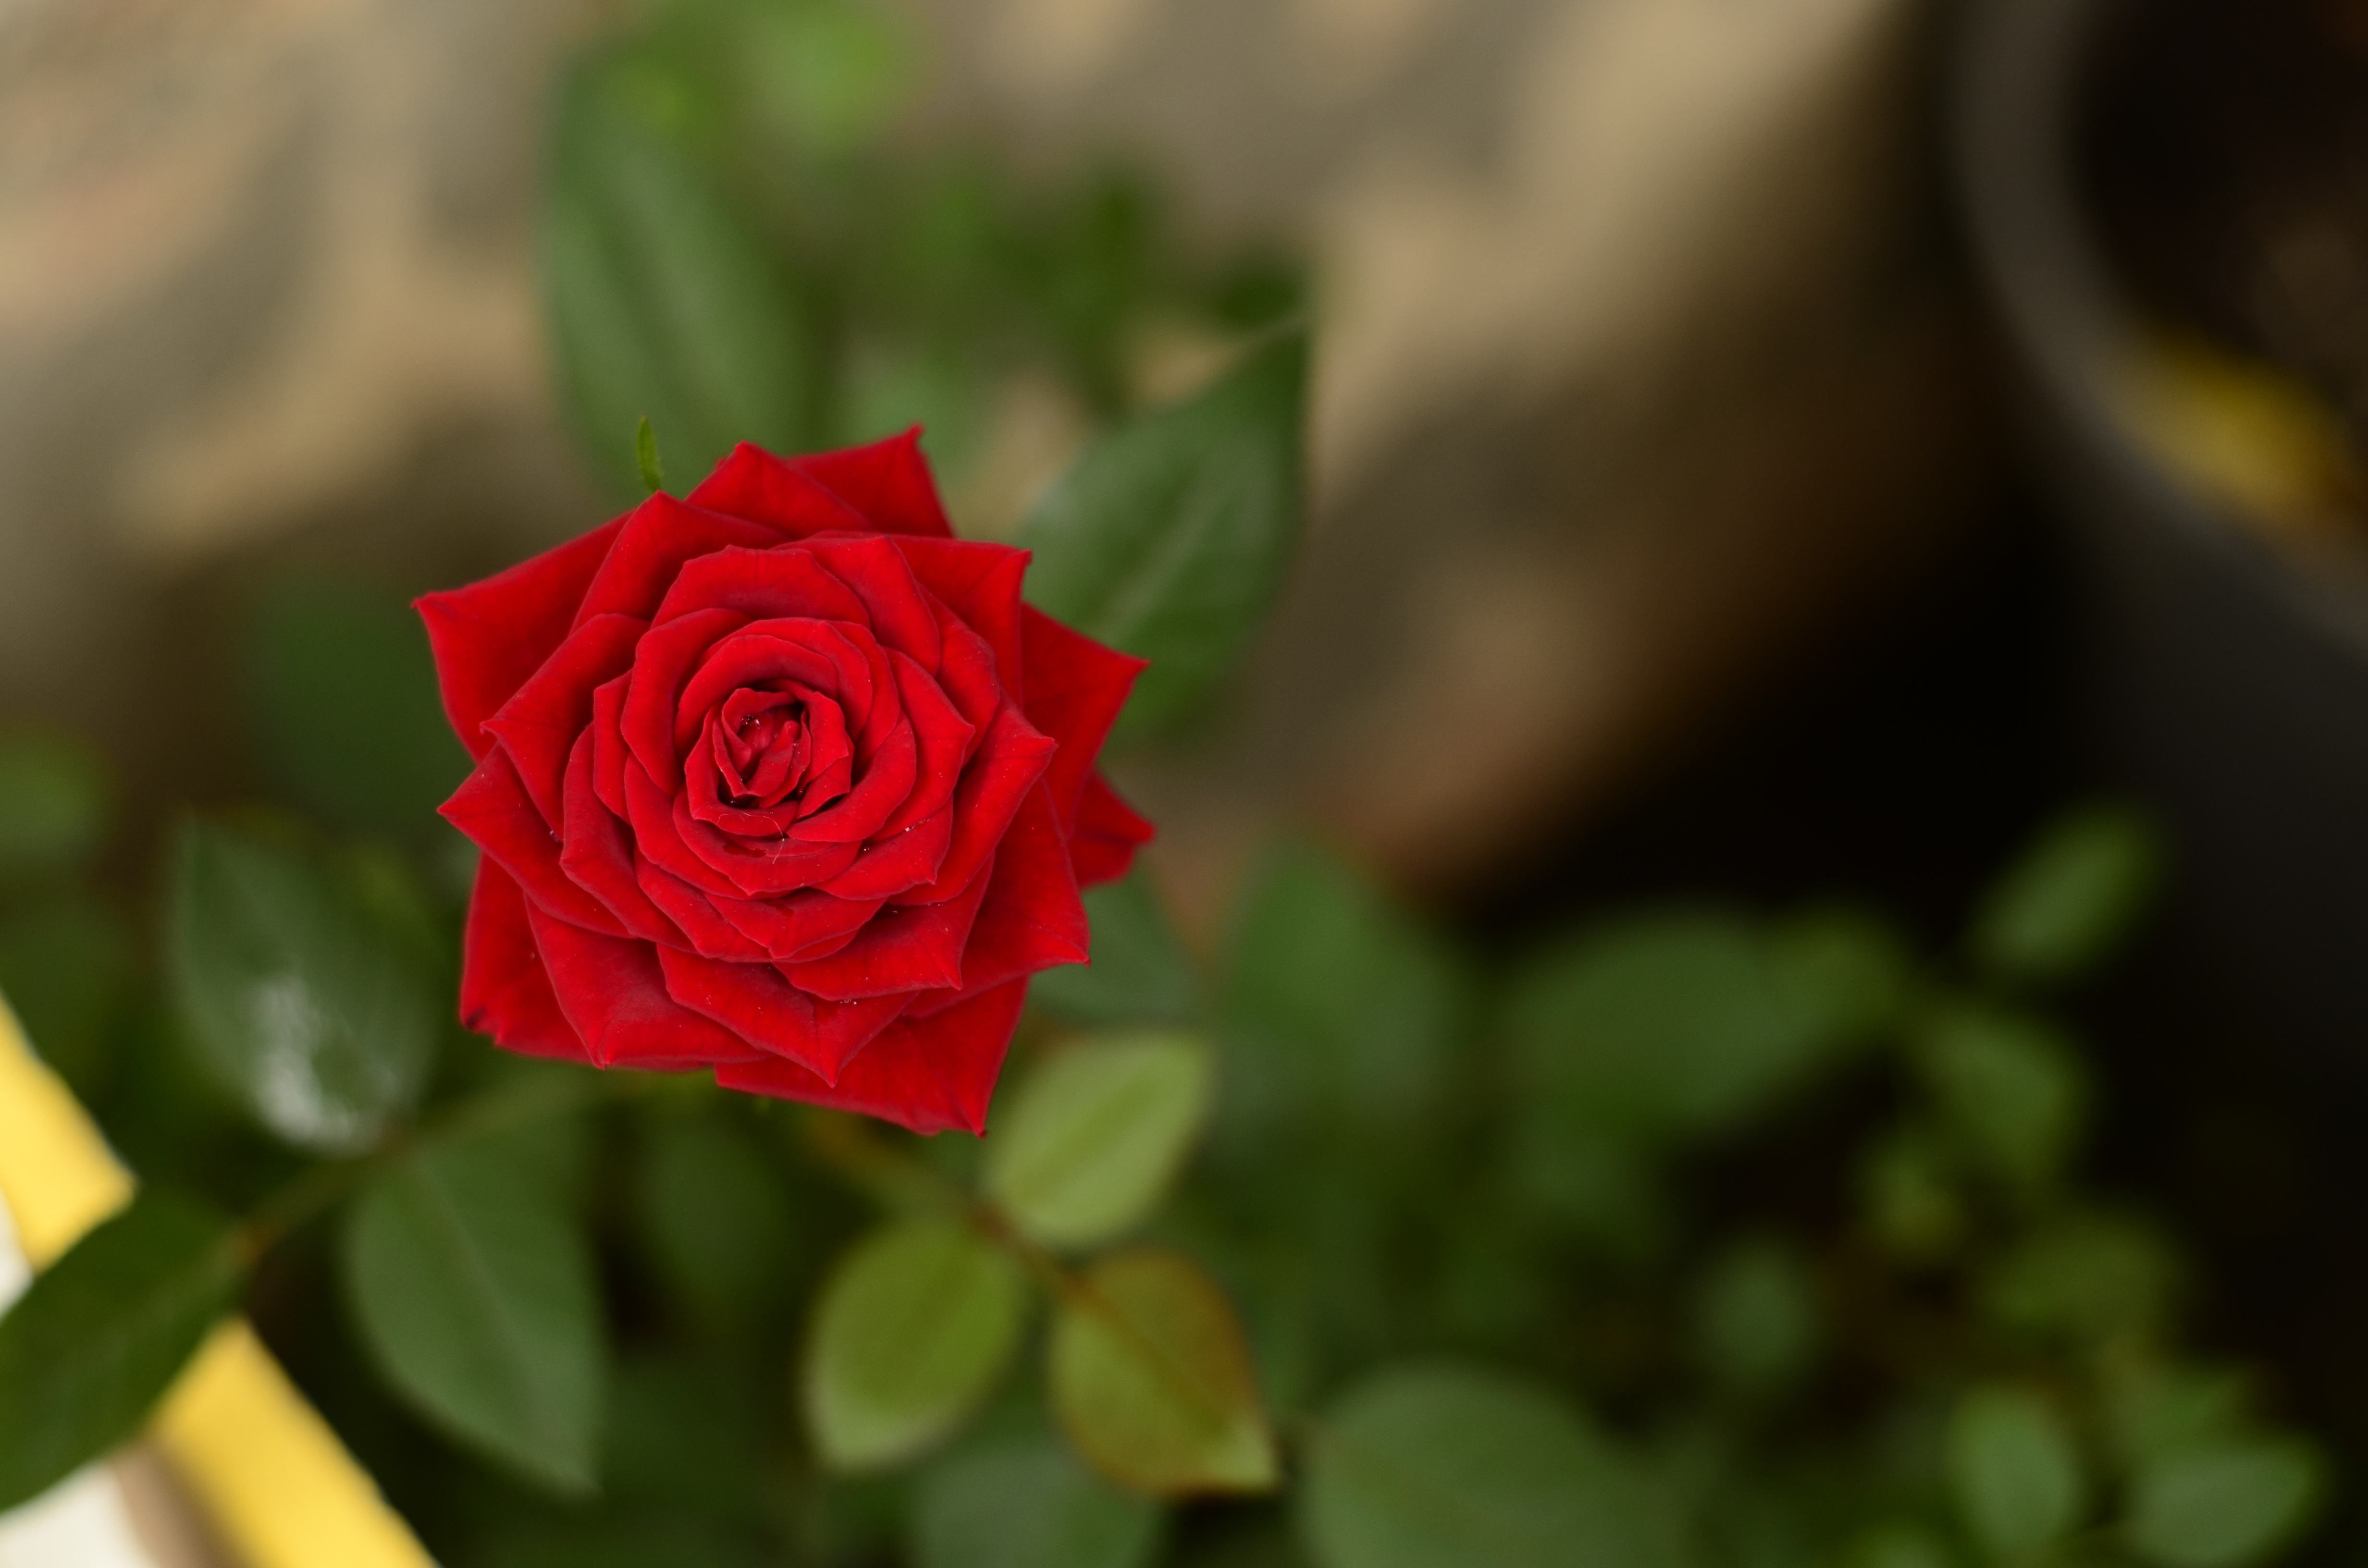
nature, blur, plant, leaf, flower, petal, rose, green, red, flora, red rose, flowers, close up, macro photography, flowering plant, garden roses, rose family, plant stem, land plant